Maor Melikson

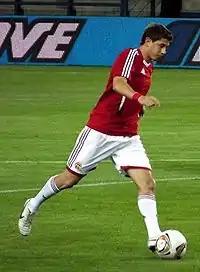
Melikson with Wisła Kraków

On 31 January 2011, Melikson joined Polish Ekstraklasa side Wisła Kraków on a four-and-a-half-year deal for an undisclosed fee from Hapoel Be'er Sheva. He won the Ekstraklasa championship in his debut season. He was also named the Ekstraklasa Revelation of the Season, even though he only played for one half of the season. On 27 July, Melikson scored his first goal in European Cups in the first leg of a UEFA Champions League third qualifying round match against Litex Lovech, giving a vital 2–1 win to Wisła. Melikson scored again twice in the second leg and helped Wisła secure qualification for the play-off round, where they eventually lost to APOEL. He picked up an injury in September's league match against Ruch Chorzów, which ruled him out of play until December. Melikson returned to play the last two UEFA Europa League group stage matches and helped his team to qualify for the round of 32. He was chosen the biggest discovery of Ekstraklasa by other players in Polish Footballers' Association voting, as well as named to the Ekstraklasa Best XI in 2011.